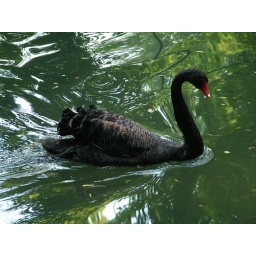
black is beautiful ... the black swan swims by and disrupts the water's reflections